Skyport Airport

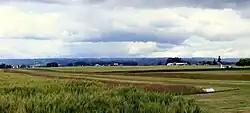
Turf and local plane

Skyport Airport is a public use airport located three nautical miles (6 km) north of the central business district of Cornelius, a city in Washington County, Oregon, United States. It is privately owned and managed by V. D. Putman.